Anti-austerity movement in the United Kingdom

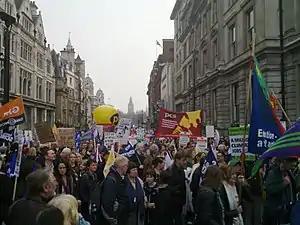
Demonstrators march along Whitehall on 26 March 2011.

The anti-austerity movement in the United Kingdom saw major demonstrations throughout the 2010s in response to Conservative-Liberal Democrat coalition government's austerity measures which saw significant reductions in local council budgets, increasing of university tuition fees and reduction of public spending on welfare, education, health and policing, among others. Anti-austerity protests became a prominent part of popular demonstrations across the 2010s, particularly the first half of the decade. The protestors believed that government cuts were designed to target the working class while big businesses and financial businesses, in particular businesses with connections to British MPs, were going unpunished for tax avoidance, despite their perception that the latter was the main reason for the financial crisis and the subsequent recession.